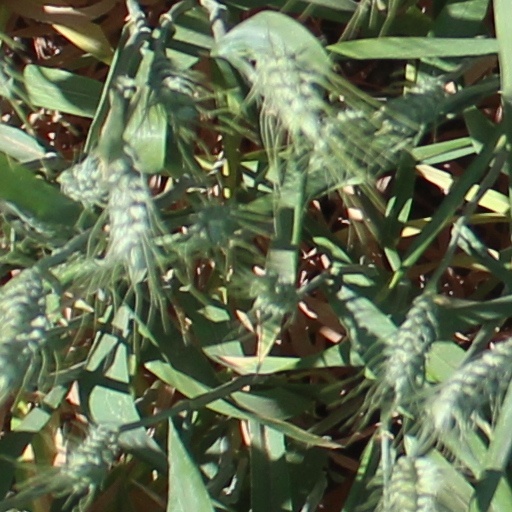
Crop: wheat